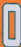
Number: 0